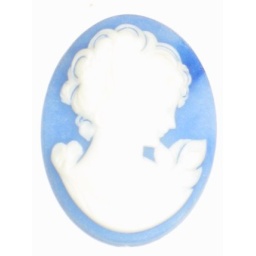
girl in blue cameo